Paul Simon (politician)

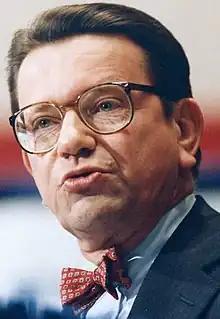
Simon in 1989

Paul Martin Simon (November 29, 1928 – December 9, 2003) was an American author and politician from Illinois. He served in the United States House of Representatives from 1975 to 1985 and in the United States Senate from 1985 to 1997. A member of the Democratic Party, he unsuccessfully ran for the 1988 Democratic presidential nomination.